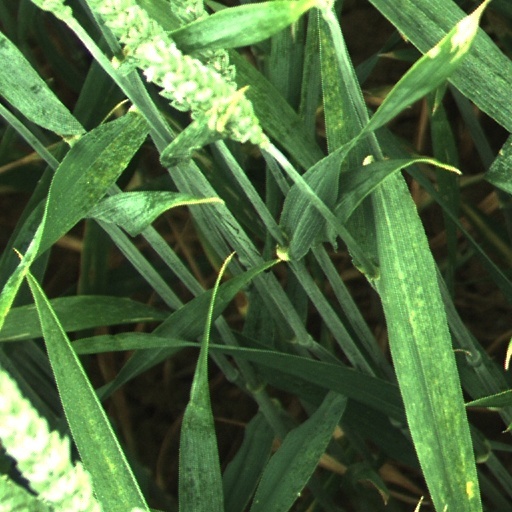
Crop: wheat